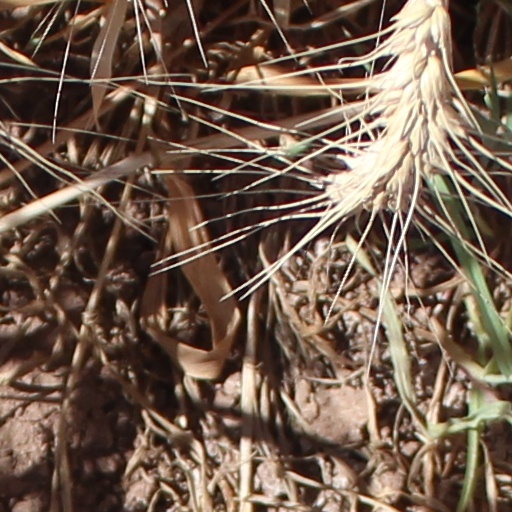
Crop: wheat